Hurricane Dolly (2008)

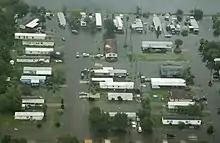
Flooding in southern Texas, as taken from a United States Coast Guard aircraft

The Governor of Texas, Rick Perry, declared 14 counties in South Texas a disaster area. Insured property damage estimates are near $525 million (2008 USD) with total property damage estimates (based on a 2–1 ratio of total damage to insured damage) near $1.3 billion (2008 USD) in the state (with a large proportion of the losses being agricultural), and the Rio Grande cotton crop was expected to be a complete loss. After weakening to a tropical storm, Dolly spun off another tornado near Poth early on July 24 with minor damage. Near noon on July 24, an EF0 tornado touched down in the southern edge of downtown San Antonio near the Interstate 10–Interstate 37 interchange. Significant damage was reported in the area, with several commercial buildings losing their roofs and numerous houses damaged. Damage was also reported at the Windcrest Tower. About 1,500 customers lost power as a result. Flash flooding from the remnant low of Dolly occurred in El Paso, Texas, on July 26: one person was killed in an adjacent portion of New Mexico from a weather-related traffic accident. Additional flash flooding and river flooding on the Rio Ruidoso in the Sacramento Mountains of New Mexico occurred on the morning of July 27, after more than of rainfall from Dolly's remnants: hundreds of tourists, campers and residents were evacuated and the storm caused damage at the Ruidoso Downs racetrack. One person was killed in the Rio Ruidoso flooding, approximately 900 persons required rescue, approximately 500 structures were damaged, and initial damage estimates for Ruidoso, New Mexico were in the range of $15–20 million.